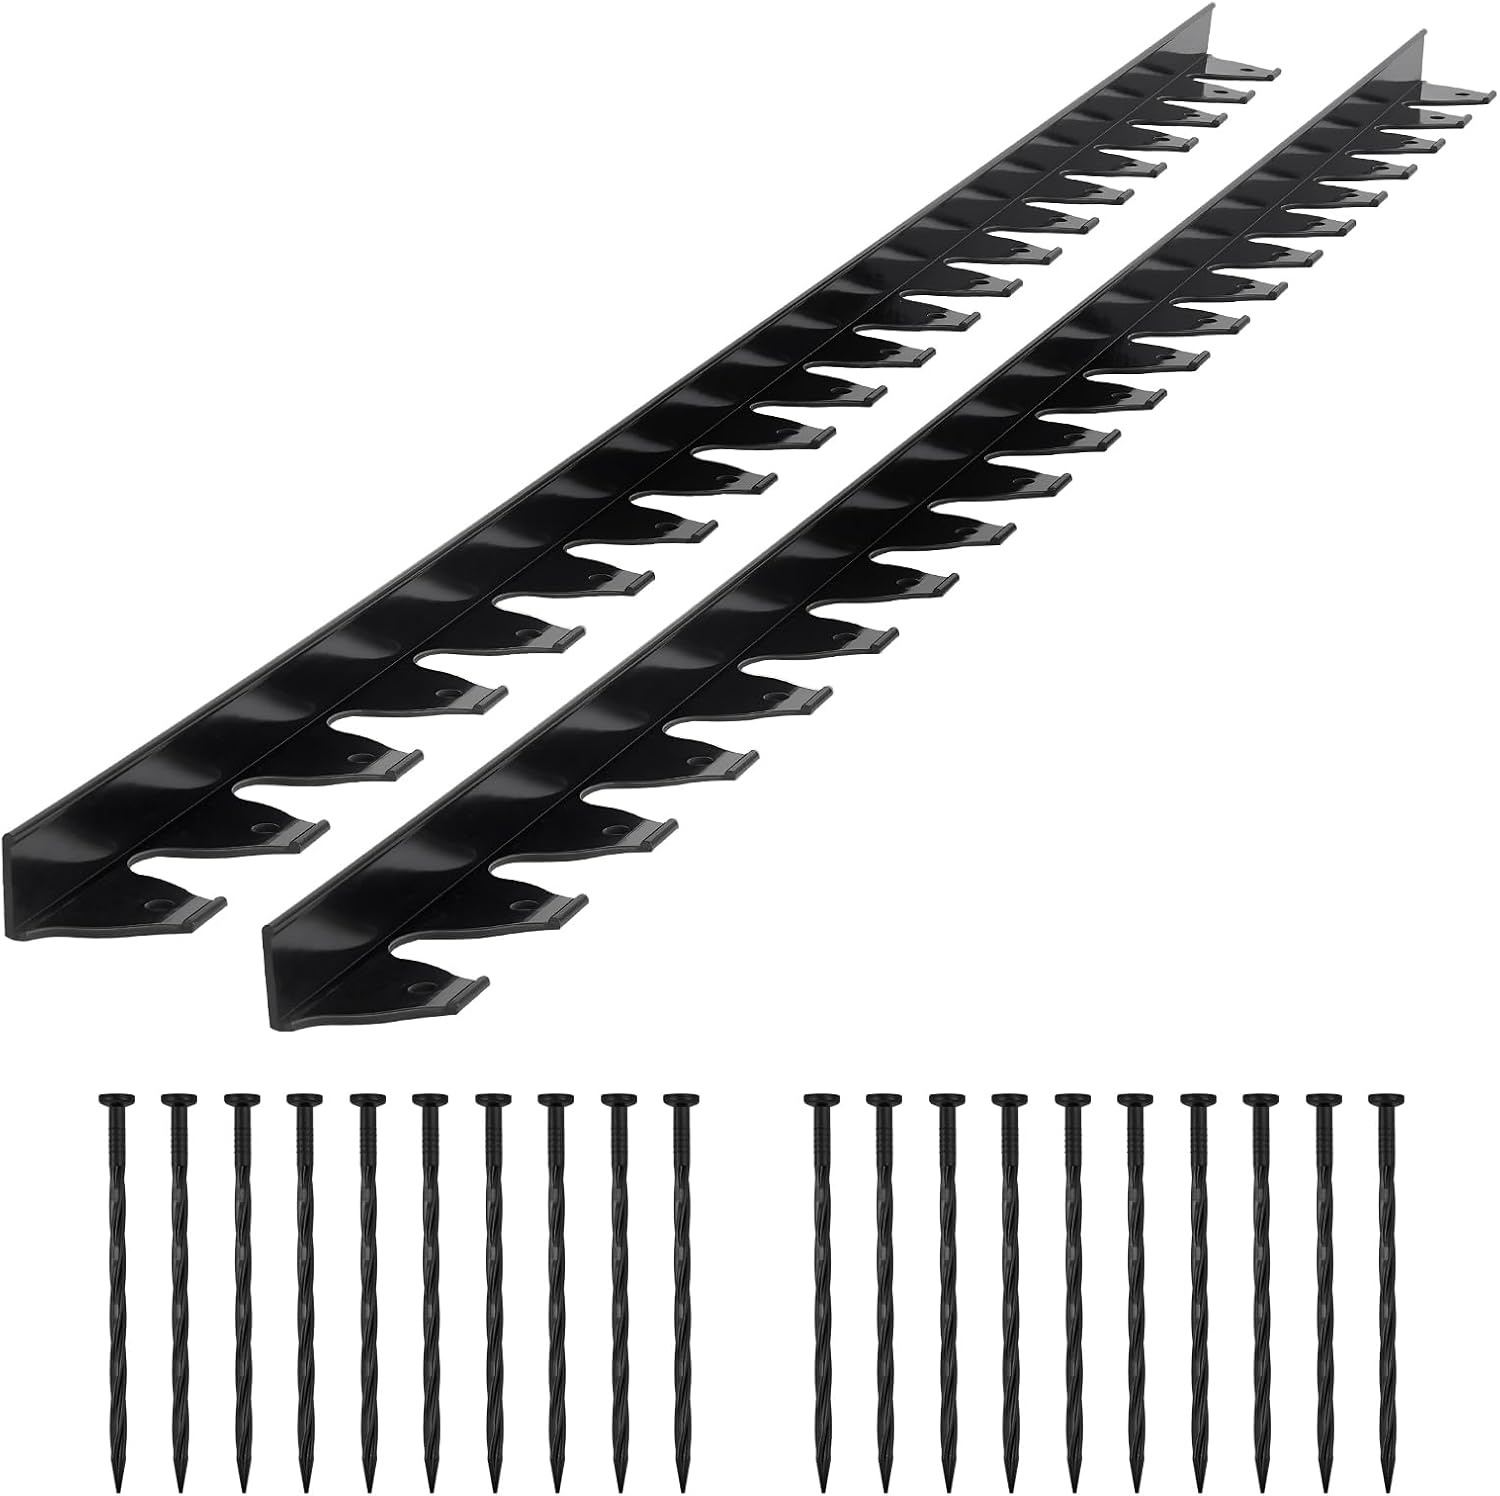
VEVOR Landscape Edging Border, 10Pcs 6 ft x 1.6 in Plastic Garden Edging with 60 Spikes, Sun-Resistant Flowerbed Borders, DIY Layout, No Dig Garden Edger Border Divider for Lawn Edgings for Yard
Overview Color : Black Brand : VEVOR Product Dimensions : 72"L x 1.6"W Style : 60ft*1.7in（L-shaped） Item Weight : 16.56 Pounds About this item 6 ft Garden Edging: This 10 packs of 6 ft plastic garden edgings, totaling 60 ft, make it ideal for shaping clean, customized boundaries around flower beds, gravel paths, or mini garden zones. At 1.6 in high, it's ideal for home landscaping projects. Easy to Install: Lay the lawn edgings along the bed edge and hammer the included spikes through the holes—no digging or concrete needed. Panels easily overlap for straight or corner placement. Modular & Flexible Design: Made of high-strength PVC, each flower bed edging supports 90° turns and multi-angle layouts. Rigid and deformation-resistant, it works great for both straight and raised edge installations, enhancing your landscape’s finish. Durable & Weather-Resistant: Built to resist pressure, bending, and outdoor wear, our landscape edging withstands sun, rain, and temperature swings without cracking or aging. Complete Kit Included: The plastic garden edging boarder comes with 60 pcs of 8 in (200 mm) spikes to keep the edging firmly anchored, even in windy conditions. For optimal results, install in soft or moistened soil.
Brand: VEVOR
Category: Hardware > Fencing & Barriers > Garden Borders & Edging > Edging